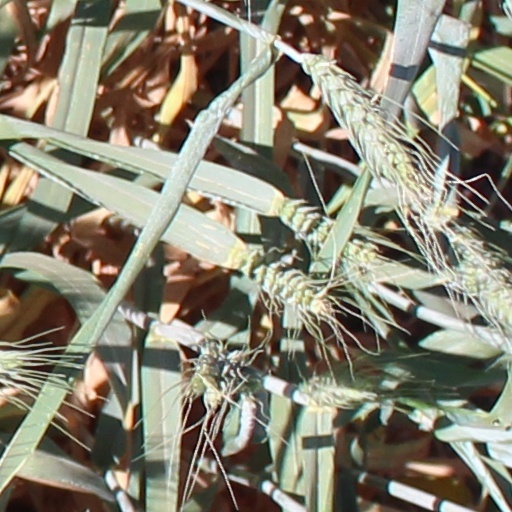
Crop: wheat